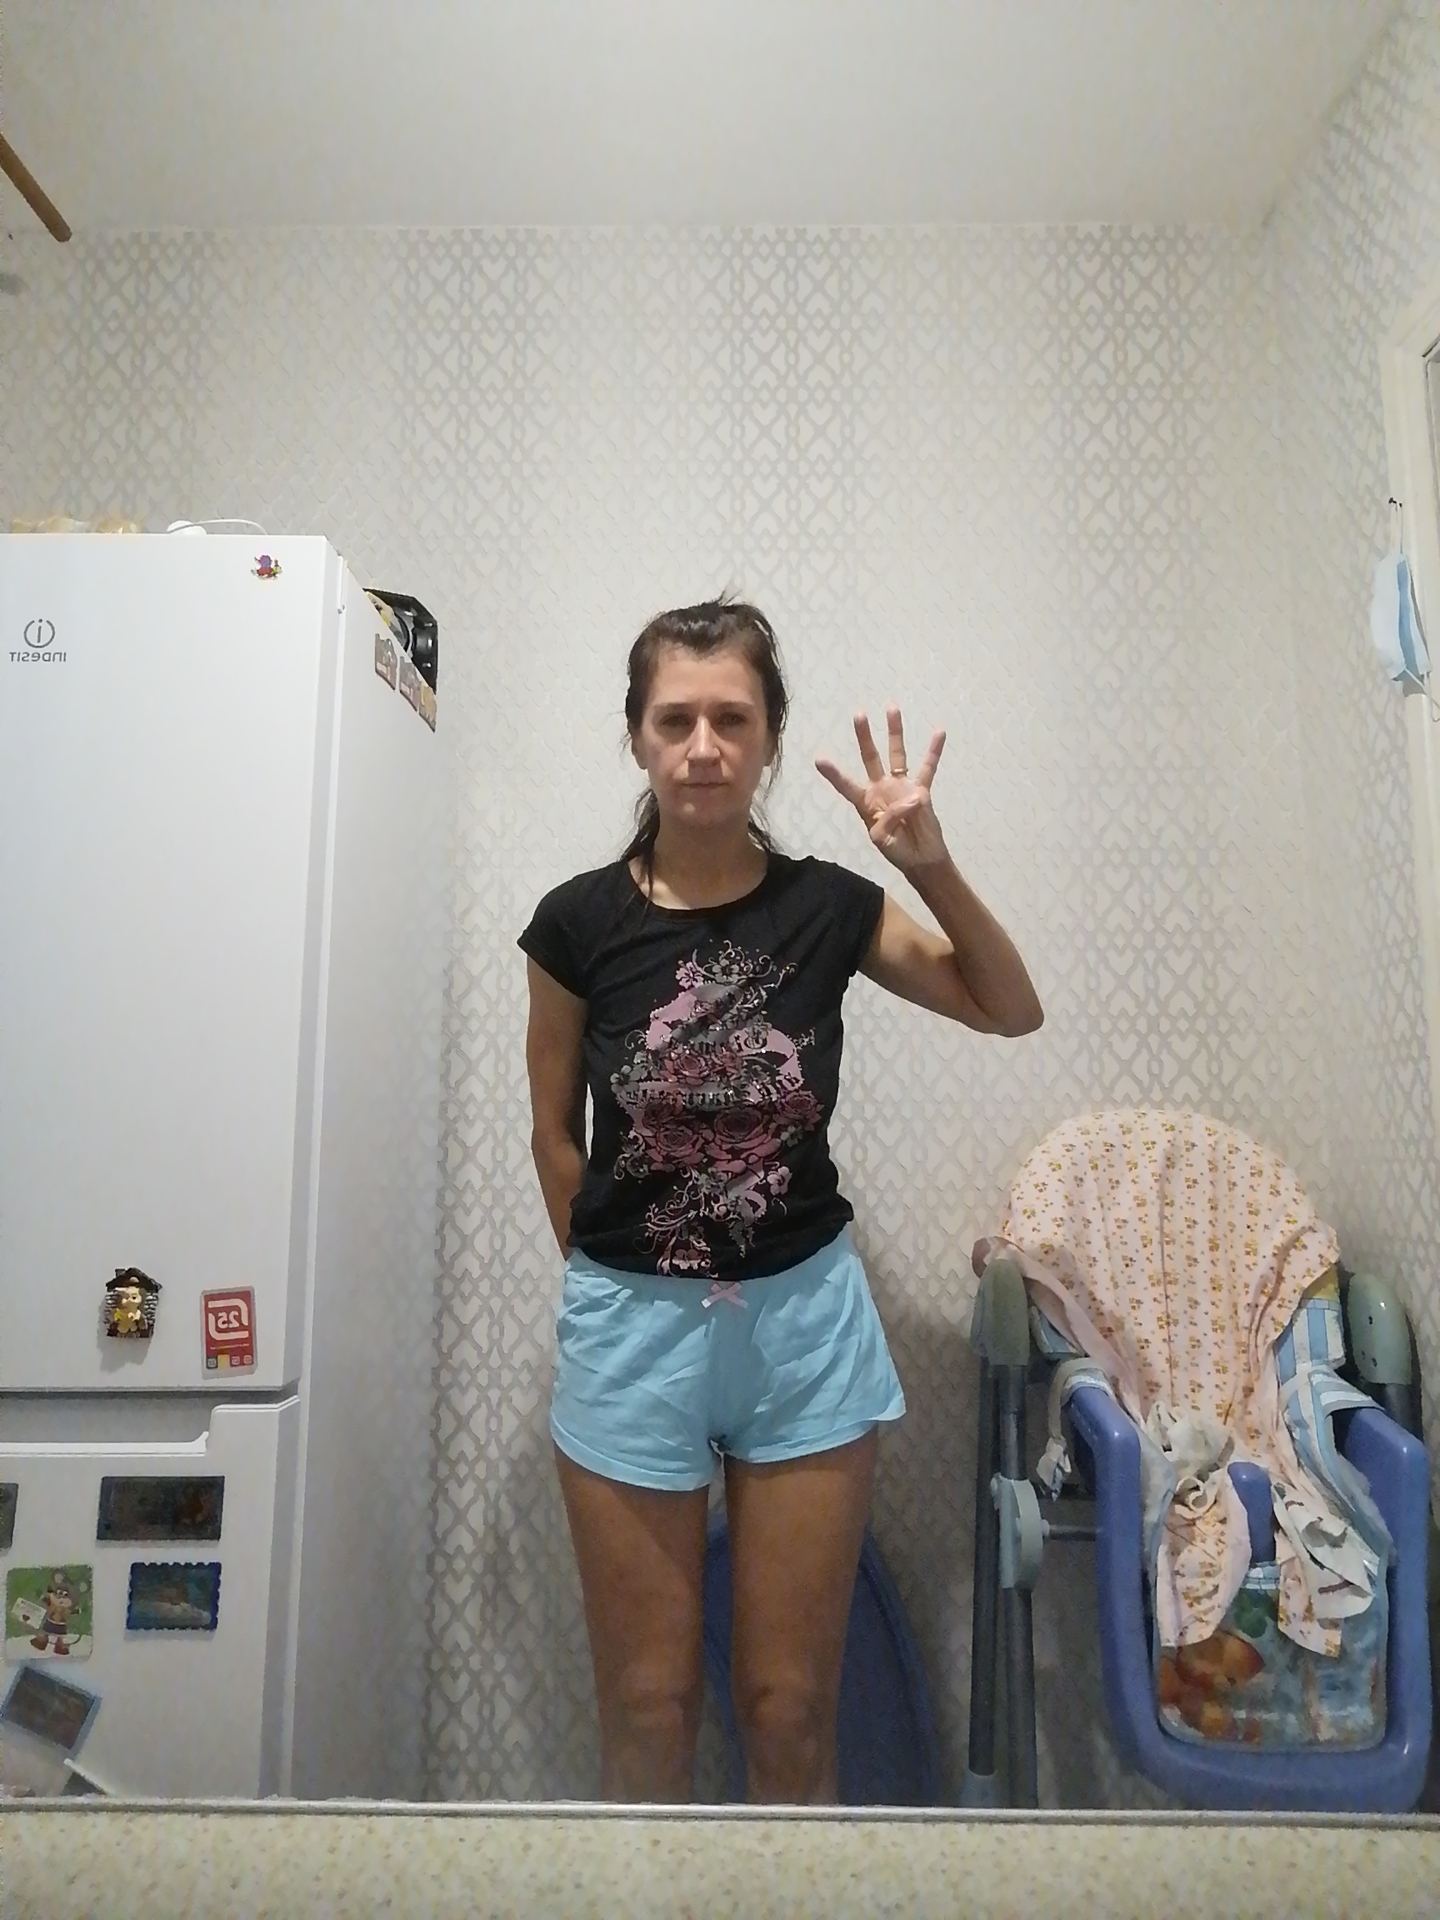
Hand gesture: four